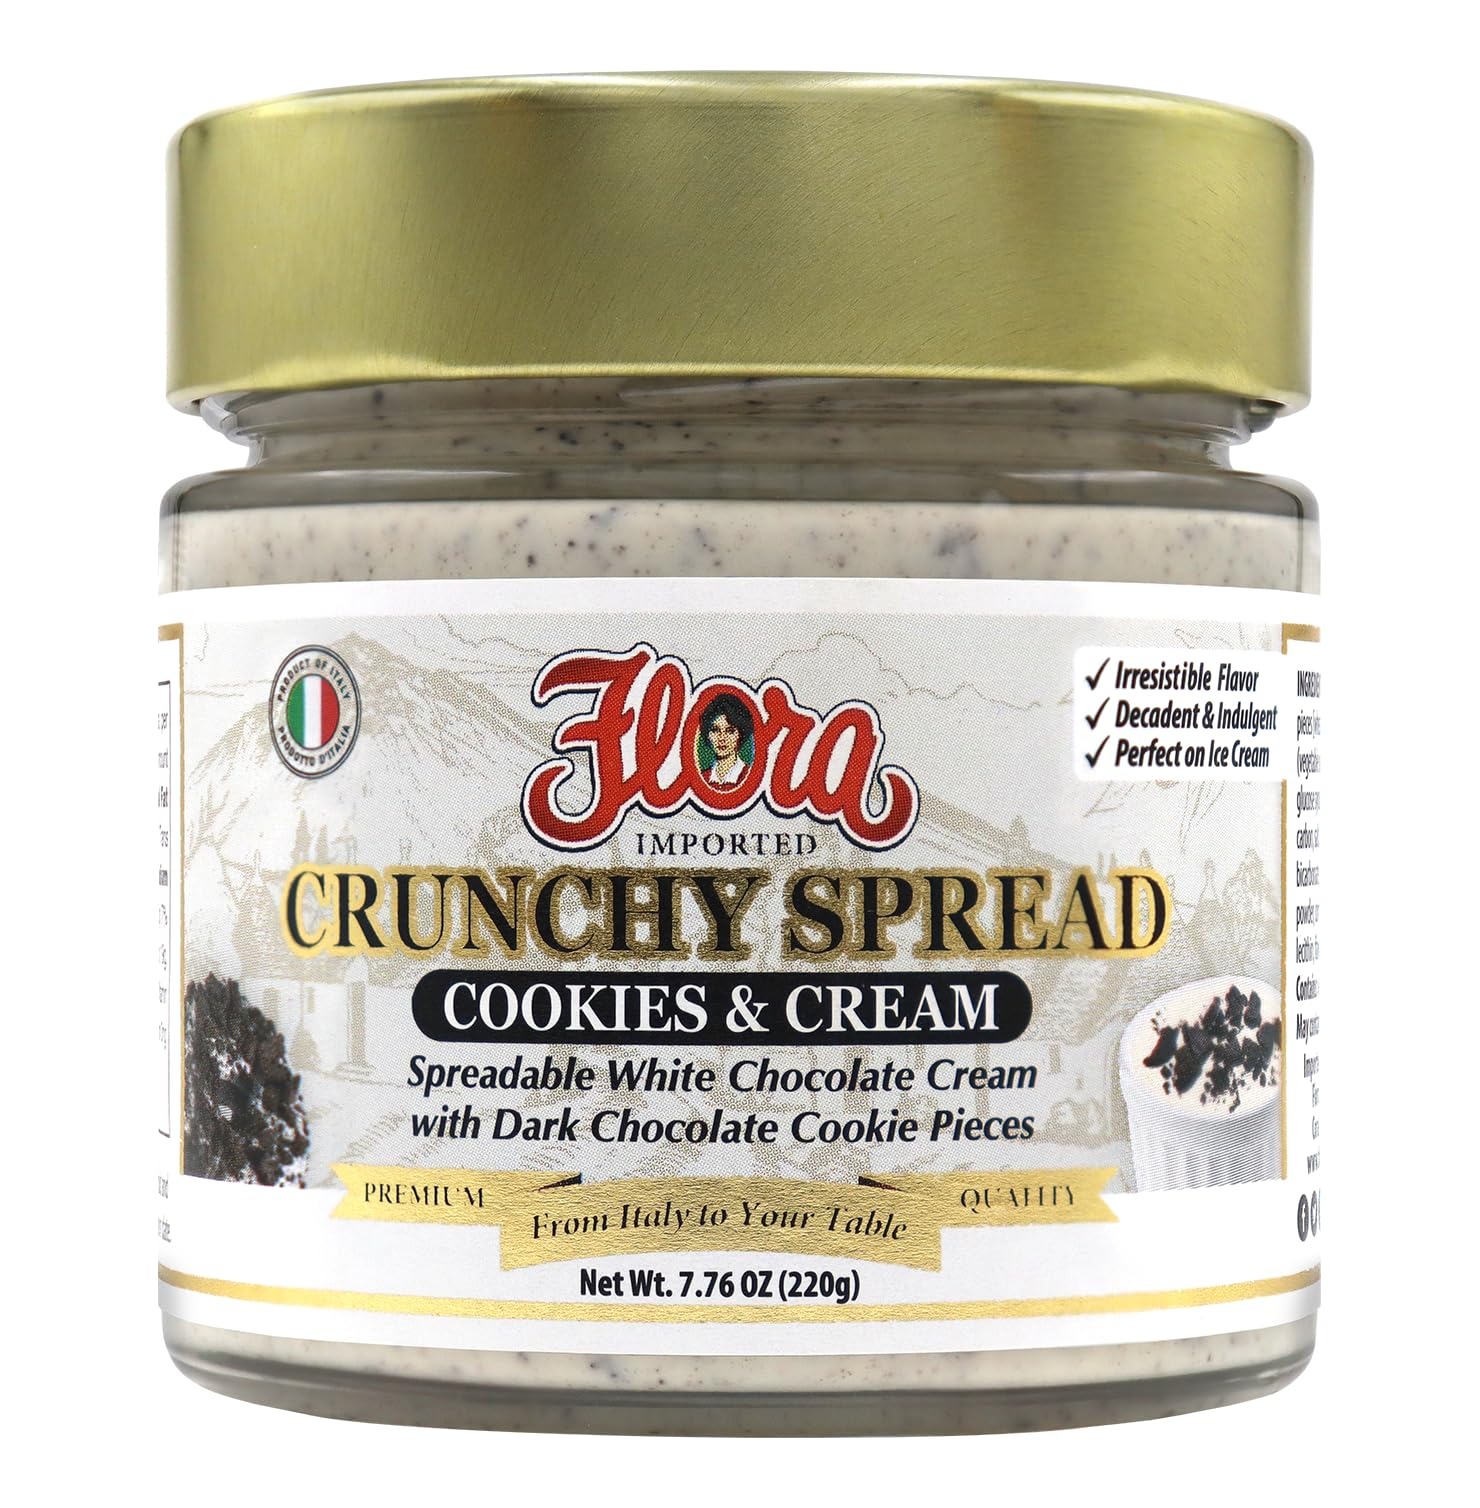
Item Name: Flora Fine Foods Cookies & Cream Crunchy Spread | Imported from Italy | 7.76 oz jar | Spreadable Cookies & Cream Sweet Butter (Single Jar)
Bullet Point 1: 🇮🇹 Imported from Italy – Made with premium Italian ingredients
Bullet Point 2: 🍪 Cookies & Cream Flavor – Classic combo in a luscious spread
Bullet Point 3: 🍫 Dark Chocolate Cookie Pieces – Crunchy bites in every spoonful
Bullet Point 4: 🍦 Perfect Ice Cream Topping – Drizzle or swirl into desserts
Bullet Point 5: 🥞 Fun for All Ages – Kids and adults love its sweet crunch
Bullet Point 6: 😋 Spread, Dip or Spoon It – Endless ways to enjoy it!
Product Description: Flora’s Cookies & Cream Crunchy Spread is a delightful, sweet and creamy butter made out of dark chocolate cookie pieces. You’ll find surprising crunchy pieces of chopped cookies in every bite. Perfectly textured, Flora’s Cookies & Cream Crunchy Spread is perfect for toasts, breads, crackers, pastries, fruits, or any savory dish you wish to try it on. Great for a casual sweet offering, or just to dip a spoon and eat it by itself. Discover its versatility and combine it with all of Flora’s crunchy spread flavors to embellish your table and delight your family and friends.
Value: 7.76
Unit: Ounce

Price: 12.98